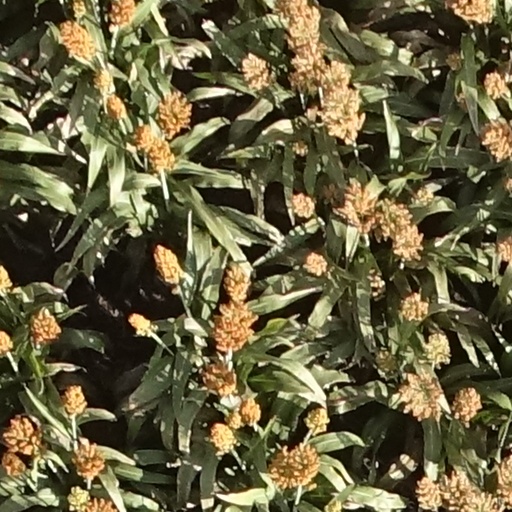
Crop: sorghum